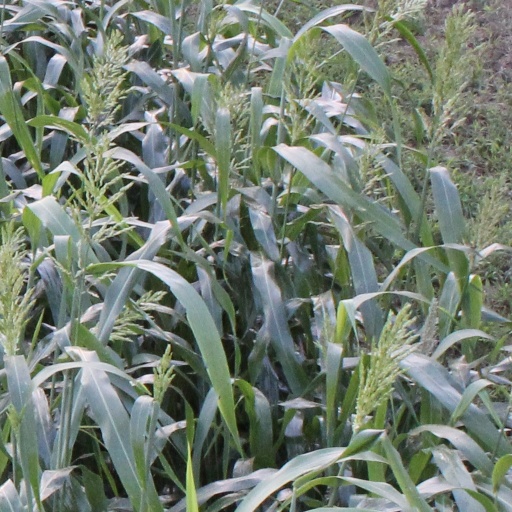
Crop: sorghum